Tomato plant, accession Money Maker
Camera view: horizontal (90 deg, fisheye); turntable rotation: 270 degrees
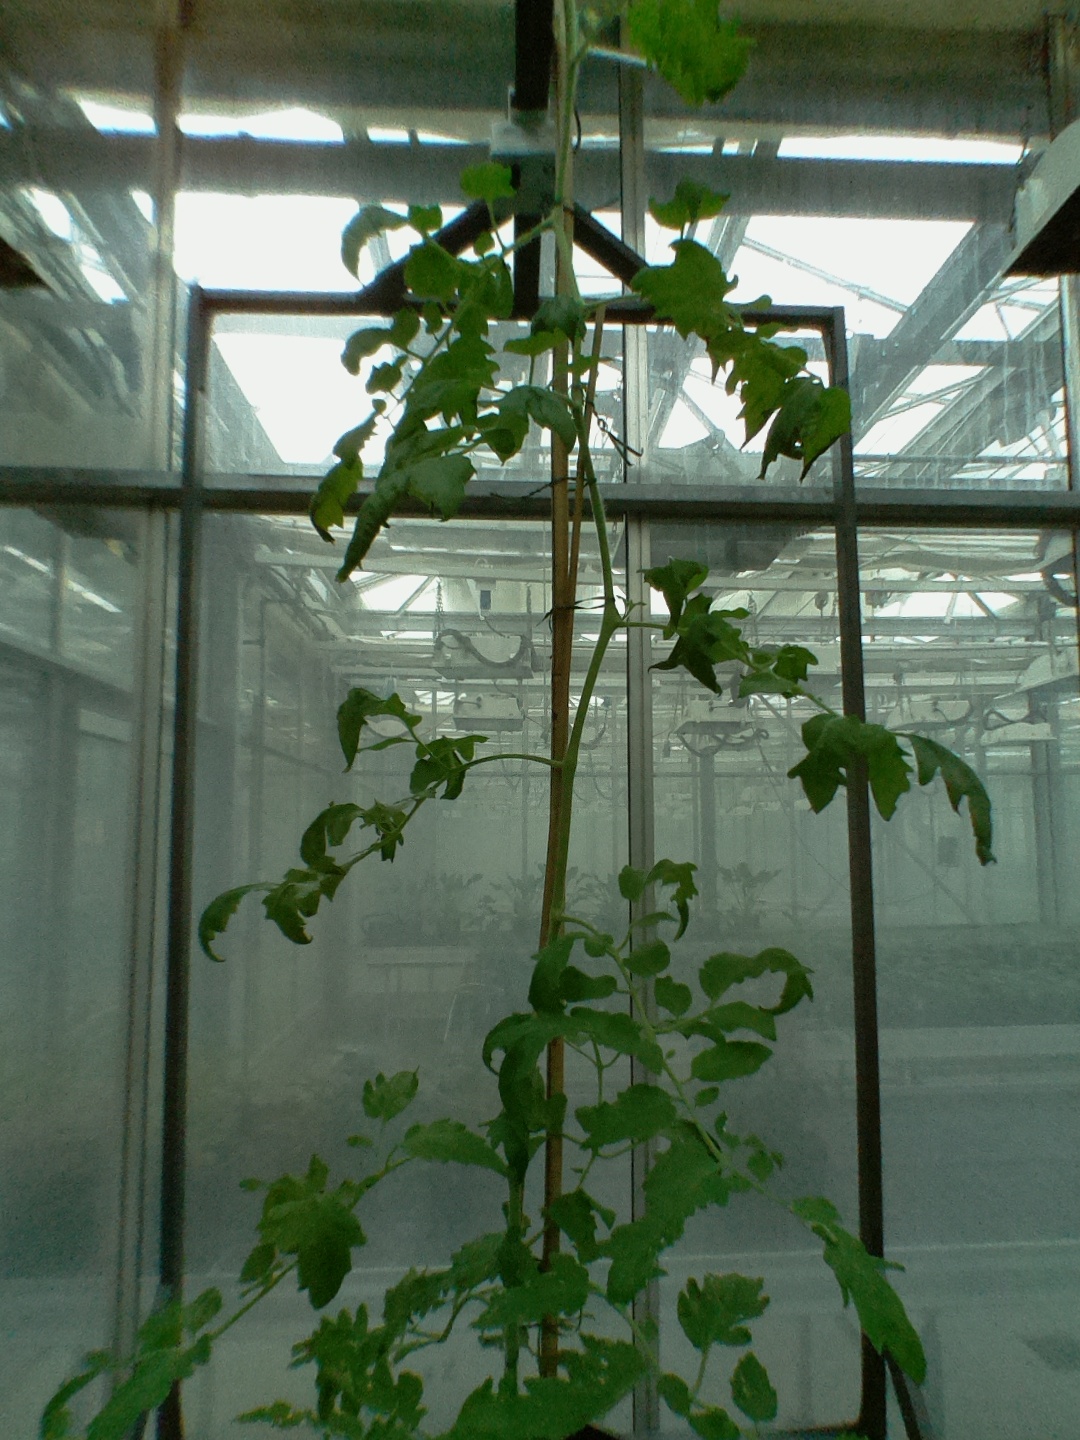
BBCH growth stage 70: Fruits at the main stem or branches visibles